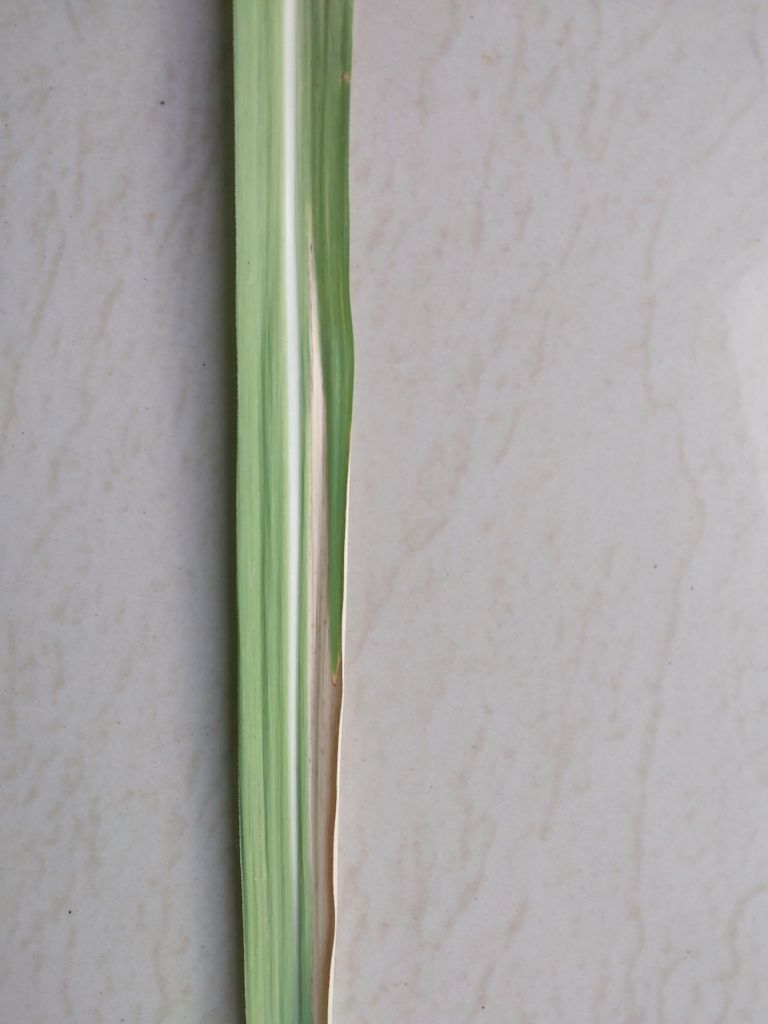
Label: Banded Chlorosis